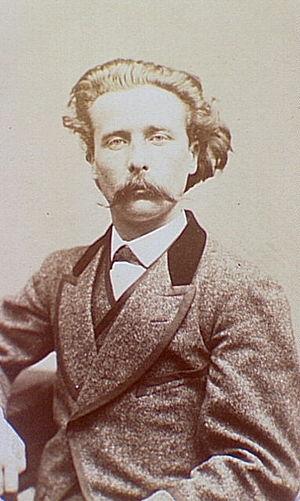
Clovis Joseph Dupont né à Neuve-Maison le 23 février 1830 et mort à Issy-les-Moulineaux le 25 décembre 1908, est une personnalité de la Commune de Paris.